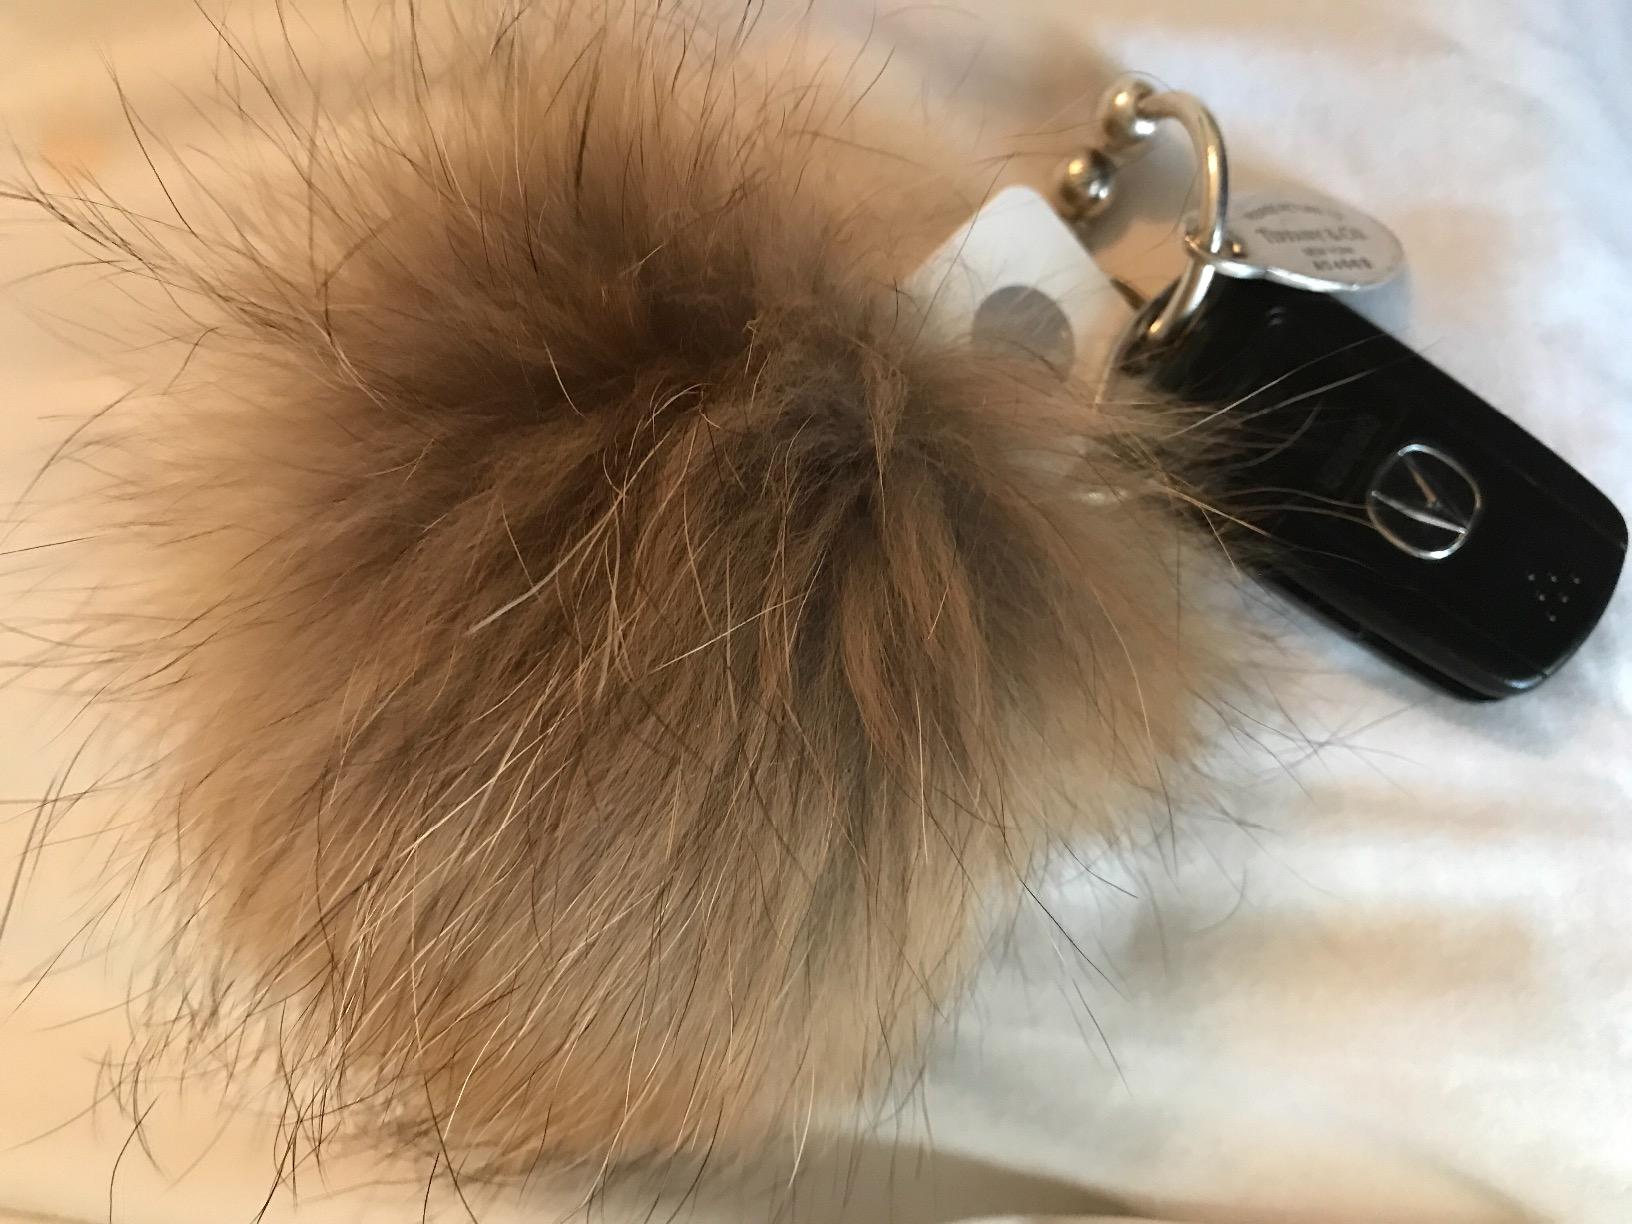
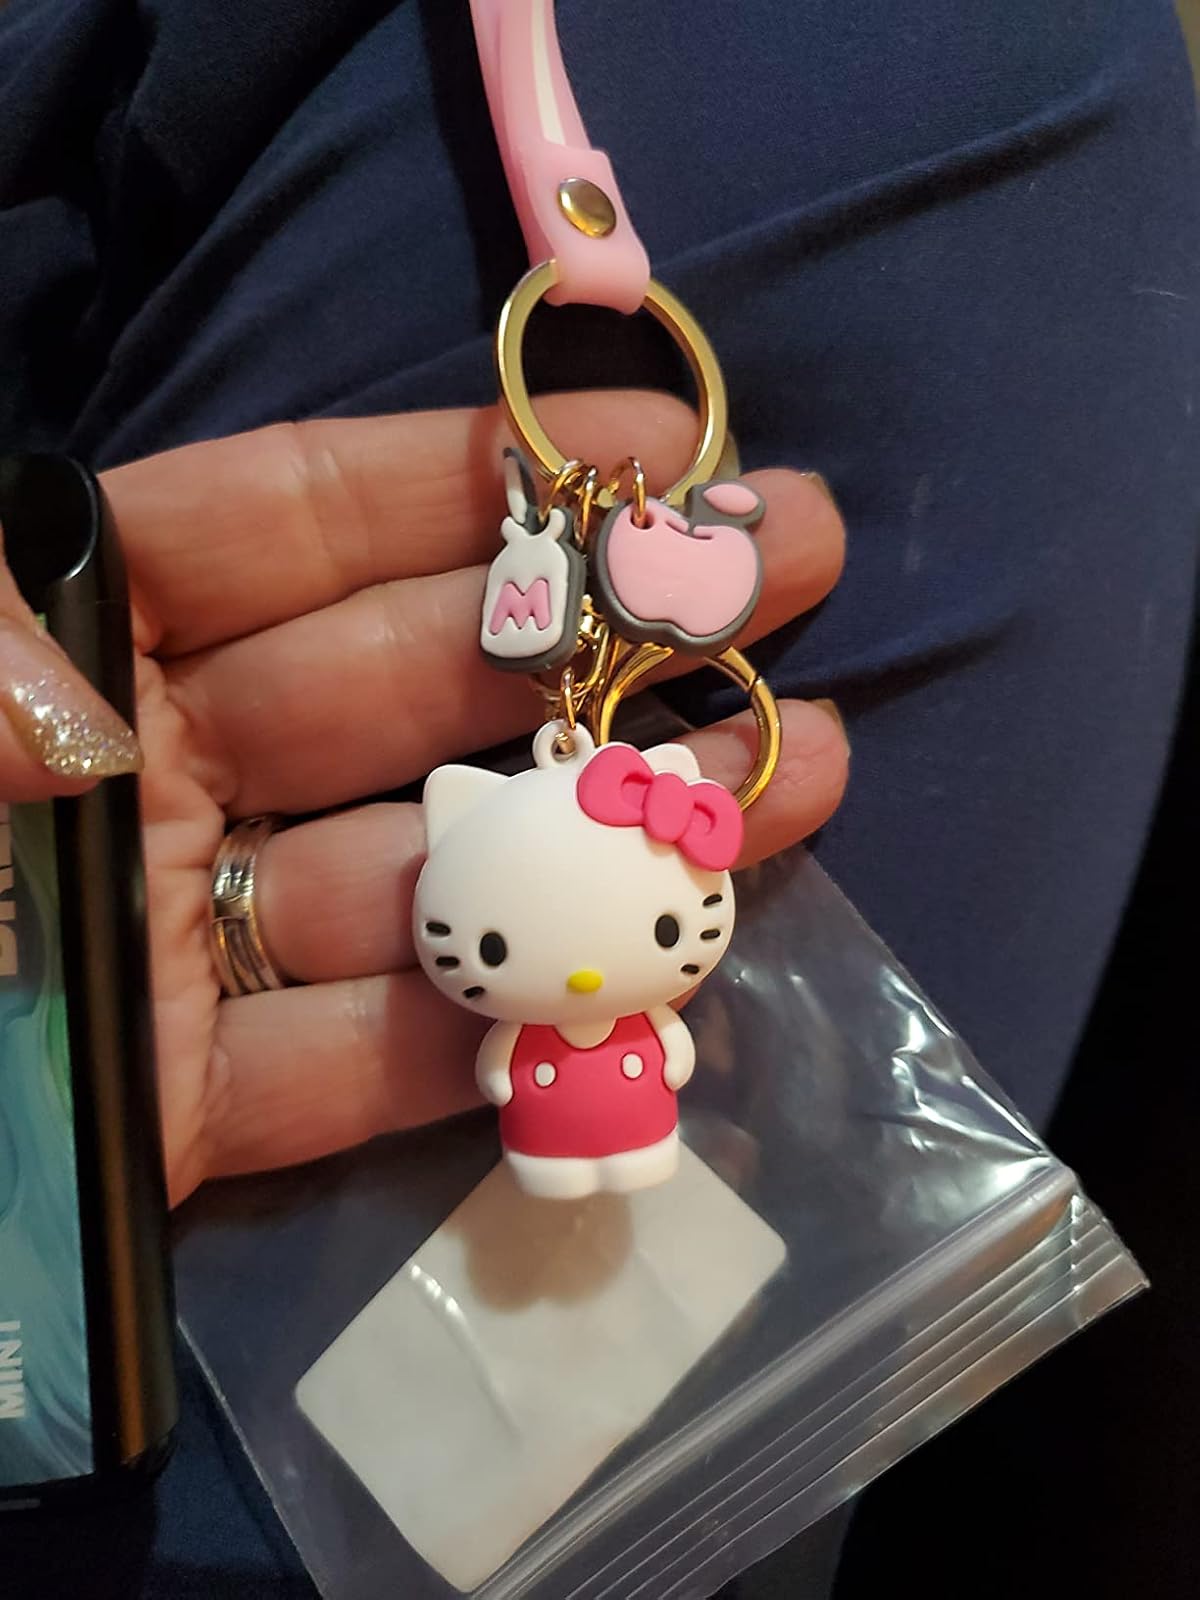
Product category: accessories_keychain
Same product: no